Phonological history of Old English

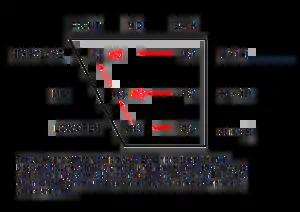
Development of Old English vowels under i-mutation.

Like most other Germanic languages, Old English underwent a process known as i-mutation or i-umlaut. This involved the fronting or raising of vowels under the influence of or in the following syllable. Among its effects were the new front rounded vowels , and likely the diphthong (see above). The original following or that triggered the umlaut was often lost at a later stage. The umlaut is responsible for such modern English forms as "men", "feet", "mice" (compare the singulars "man", "foot", "mouse"), "elder", "eldest" (compare "old"), "fill" (compare "full"), "length" (compare "long"), etc.